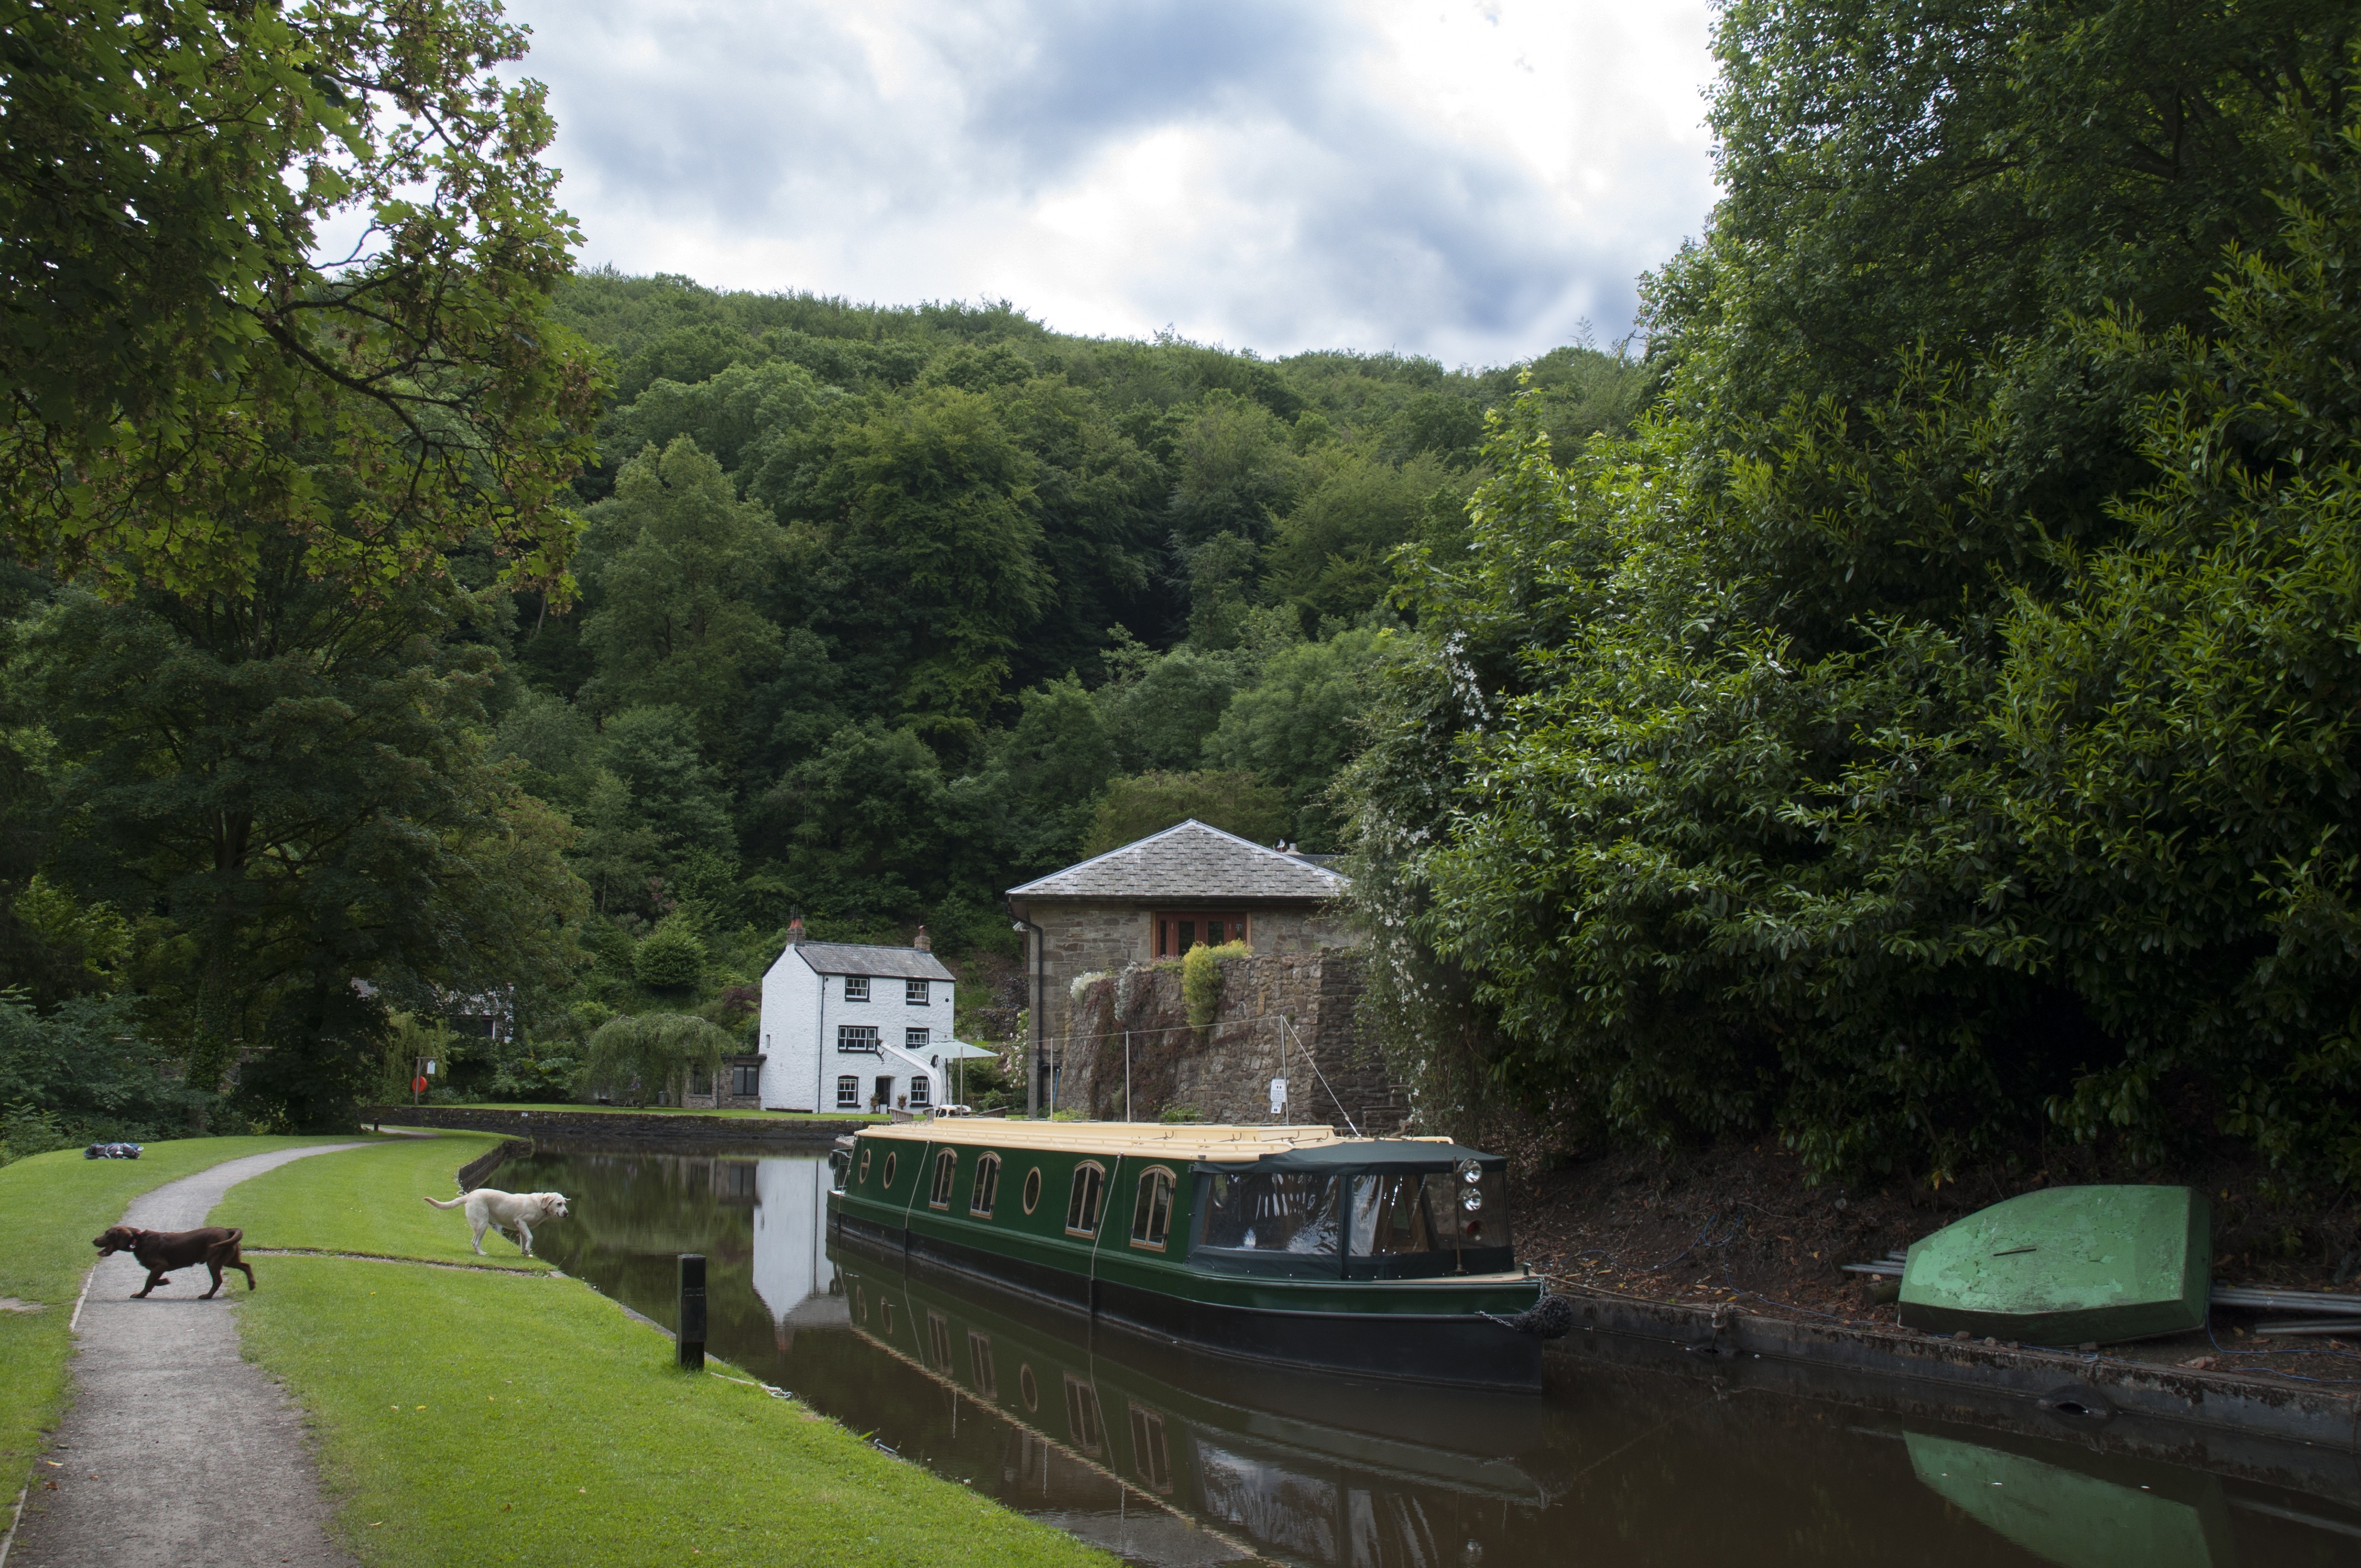
landscape, water, nature, forest, outdoor, wilderness, boat, lake, river, land, canal, wild, environment, tranquil, scenic, natural, scenery, reservoir, waterway, body of water, wharf, rural area, landform, llanfoist